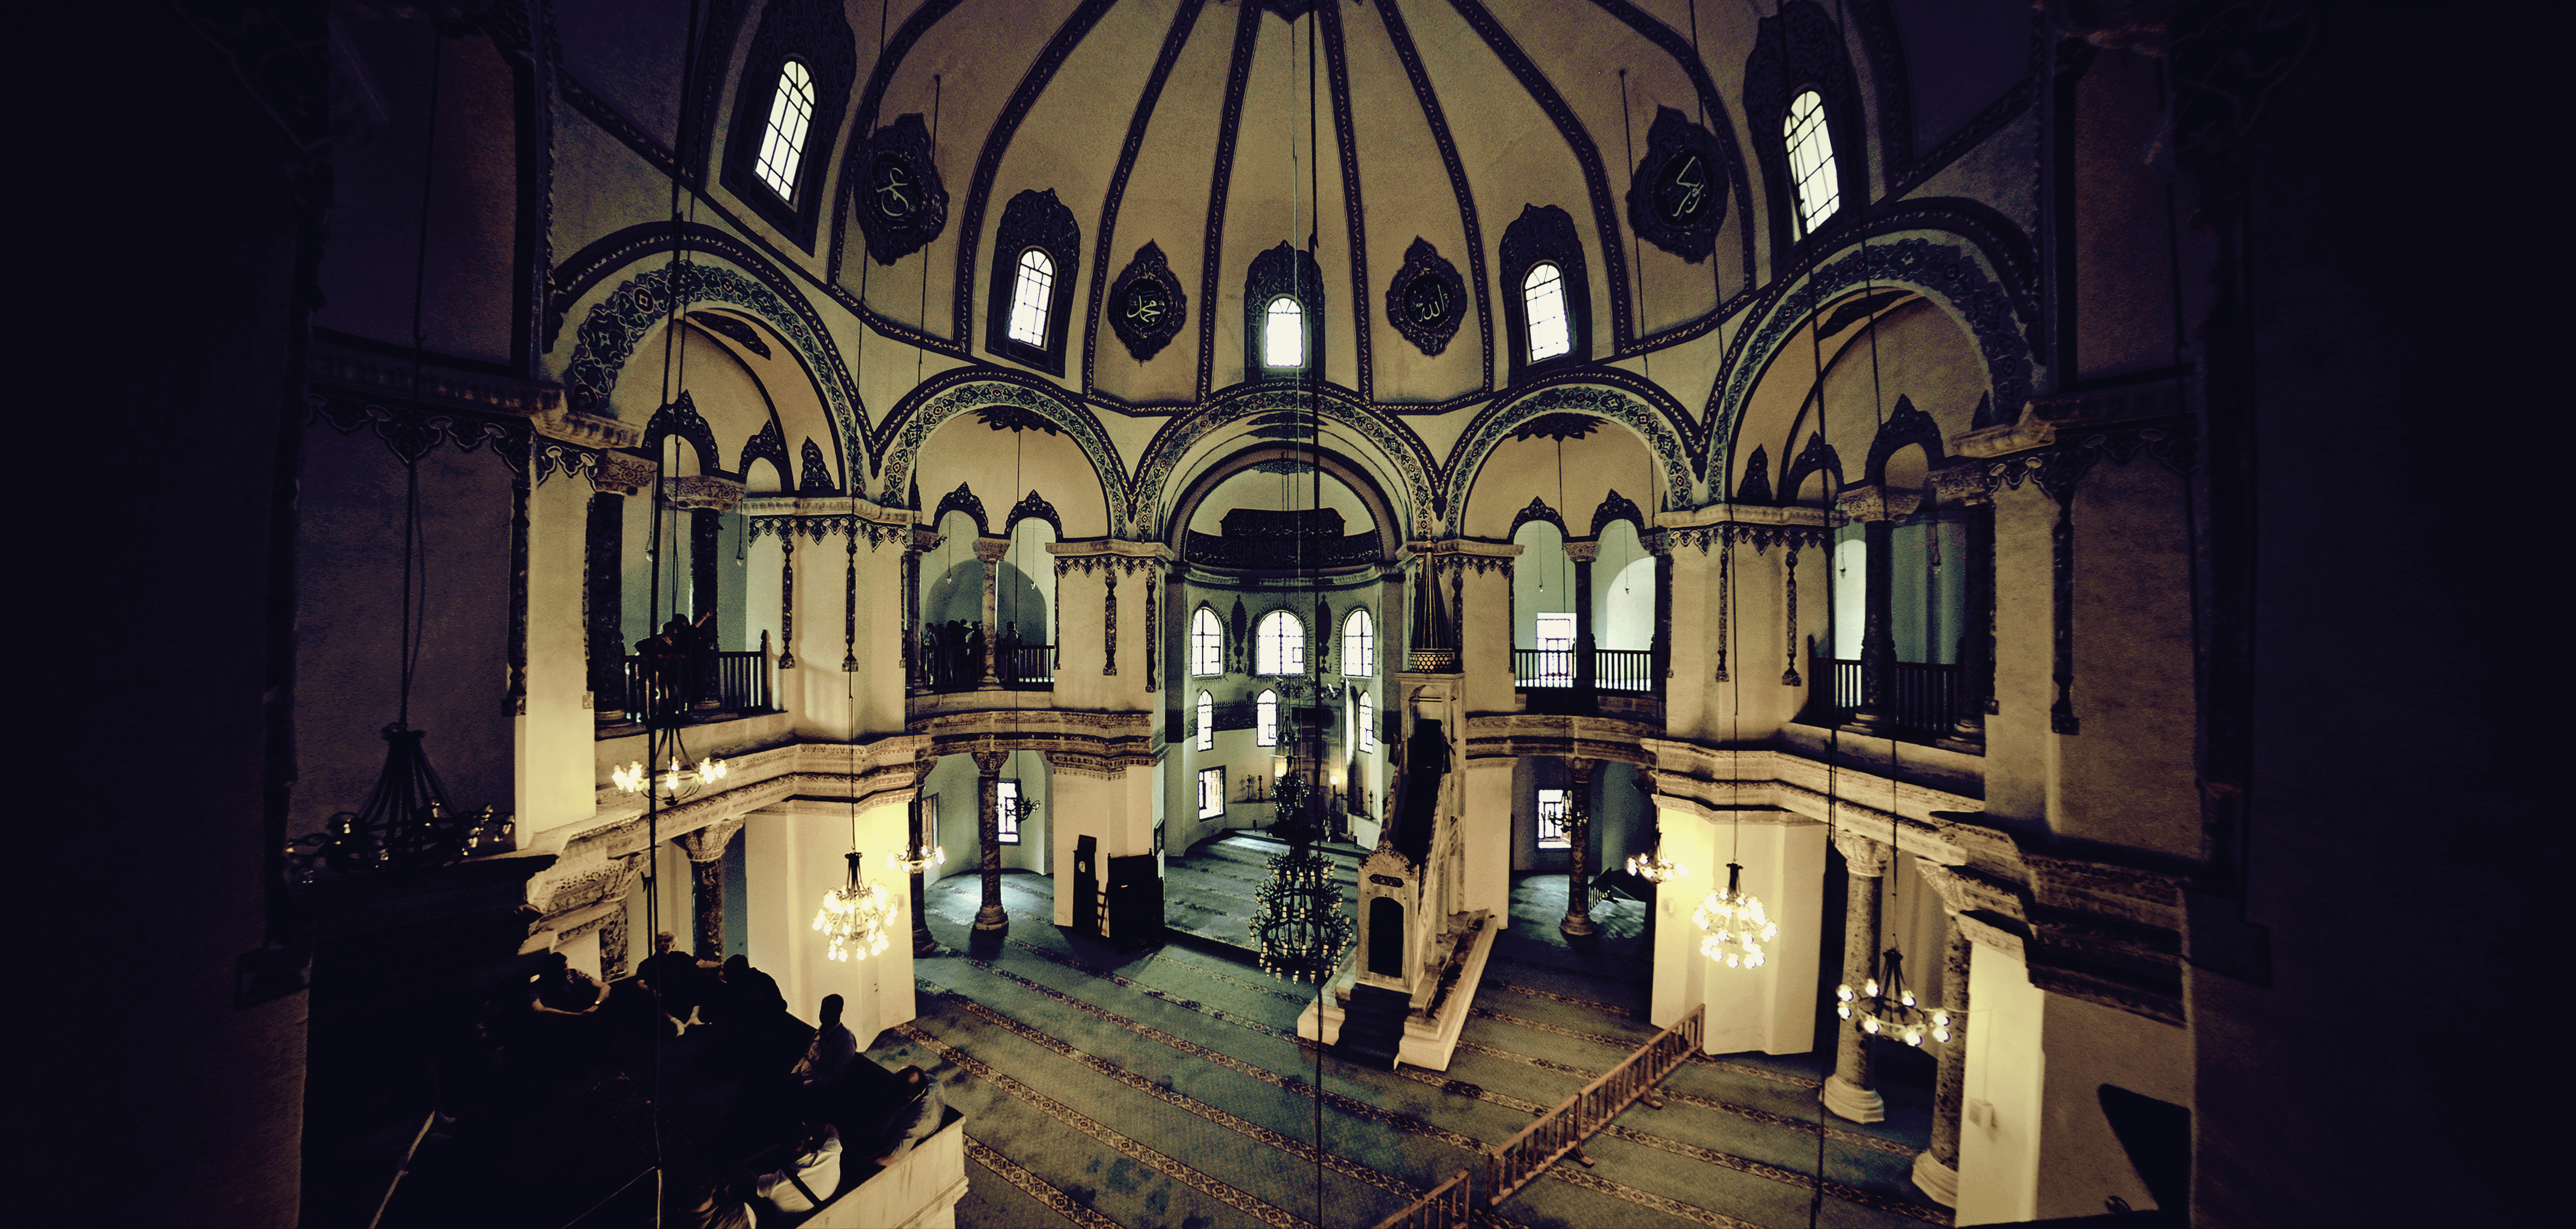
architecture, interior, building, greek, church, cathedral, brick, place of worship, empire, turkey, symmetry, istanbul, mosque, roman, synagogue, history, christianity, islam, orthodox, unesco, eastern, dome, worldheritage, muslim, byzantine, biserica, arhitectura, orthodoxy, cupola, caramida, sergiusandbacchus, littlehagiasophia, byzantium, constantinople, ottoman, kumkap, fatih, constantinopolitan, bizantin, byzantin, byzanz, byzantinisch, cami, camii, islamic, osmanli, isidoreofmiletus, anthemiusoftralles, lateantiquity, eik n, k kayasofya